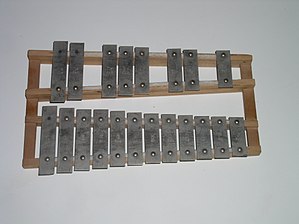
Klokkespil
Klokkespil
Klokkespil er et metallisk slagtøjsinstrument som spilles med plastickøller. Det er et mindre instrument, og er i familie med vibrafon, xylofon og marimbaen. Det minder mest om vibrafonen i en mindre udgave, da det også betjenes af en sustainpedal. Det bruges mest i symfoniorkestre, og i harmoniorkestre, og bruges også i paradeorkestre, hvor man spiller det gående, i lyreharpe form.